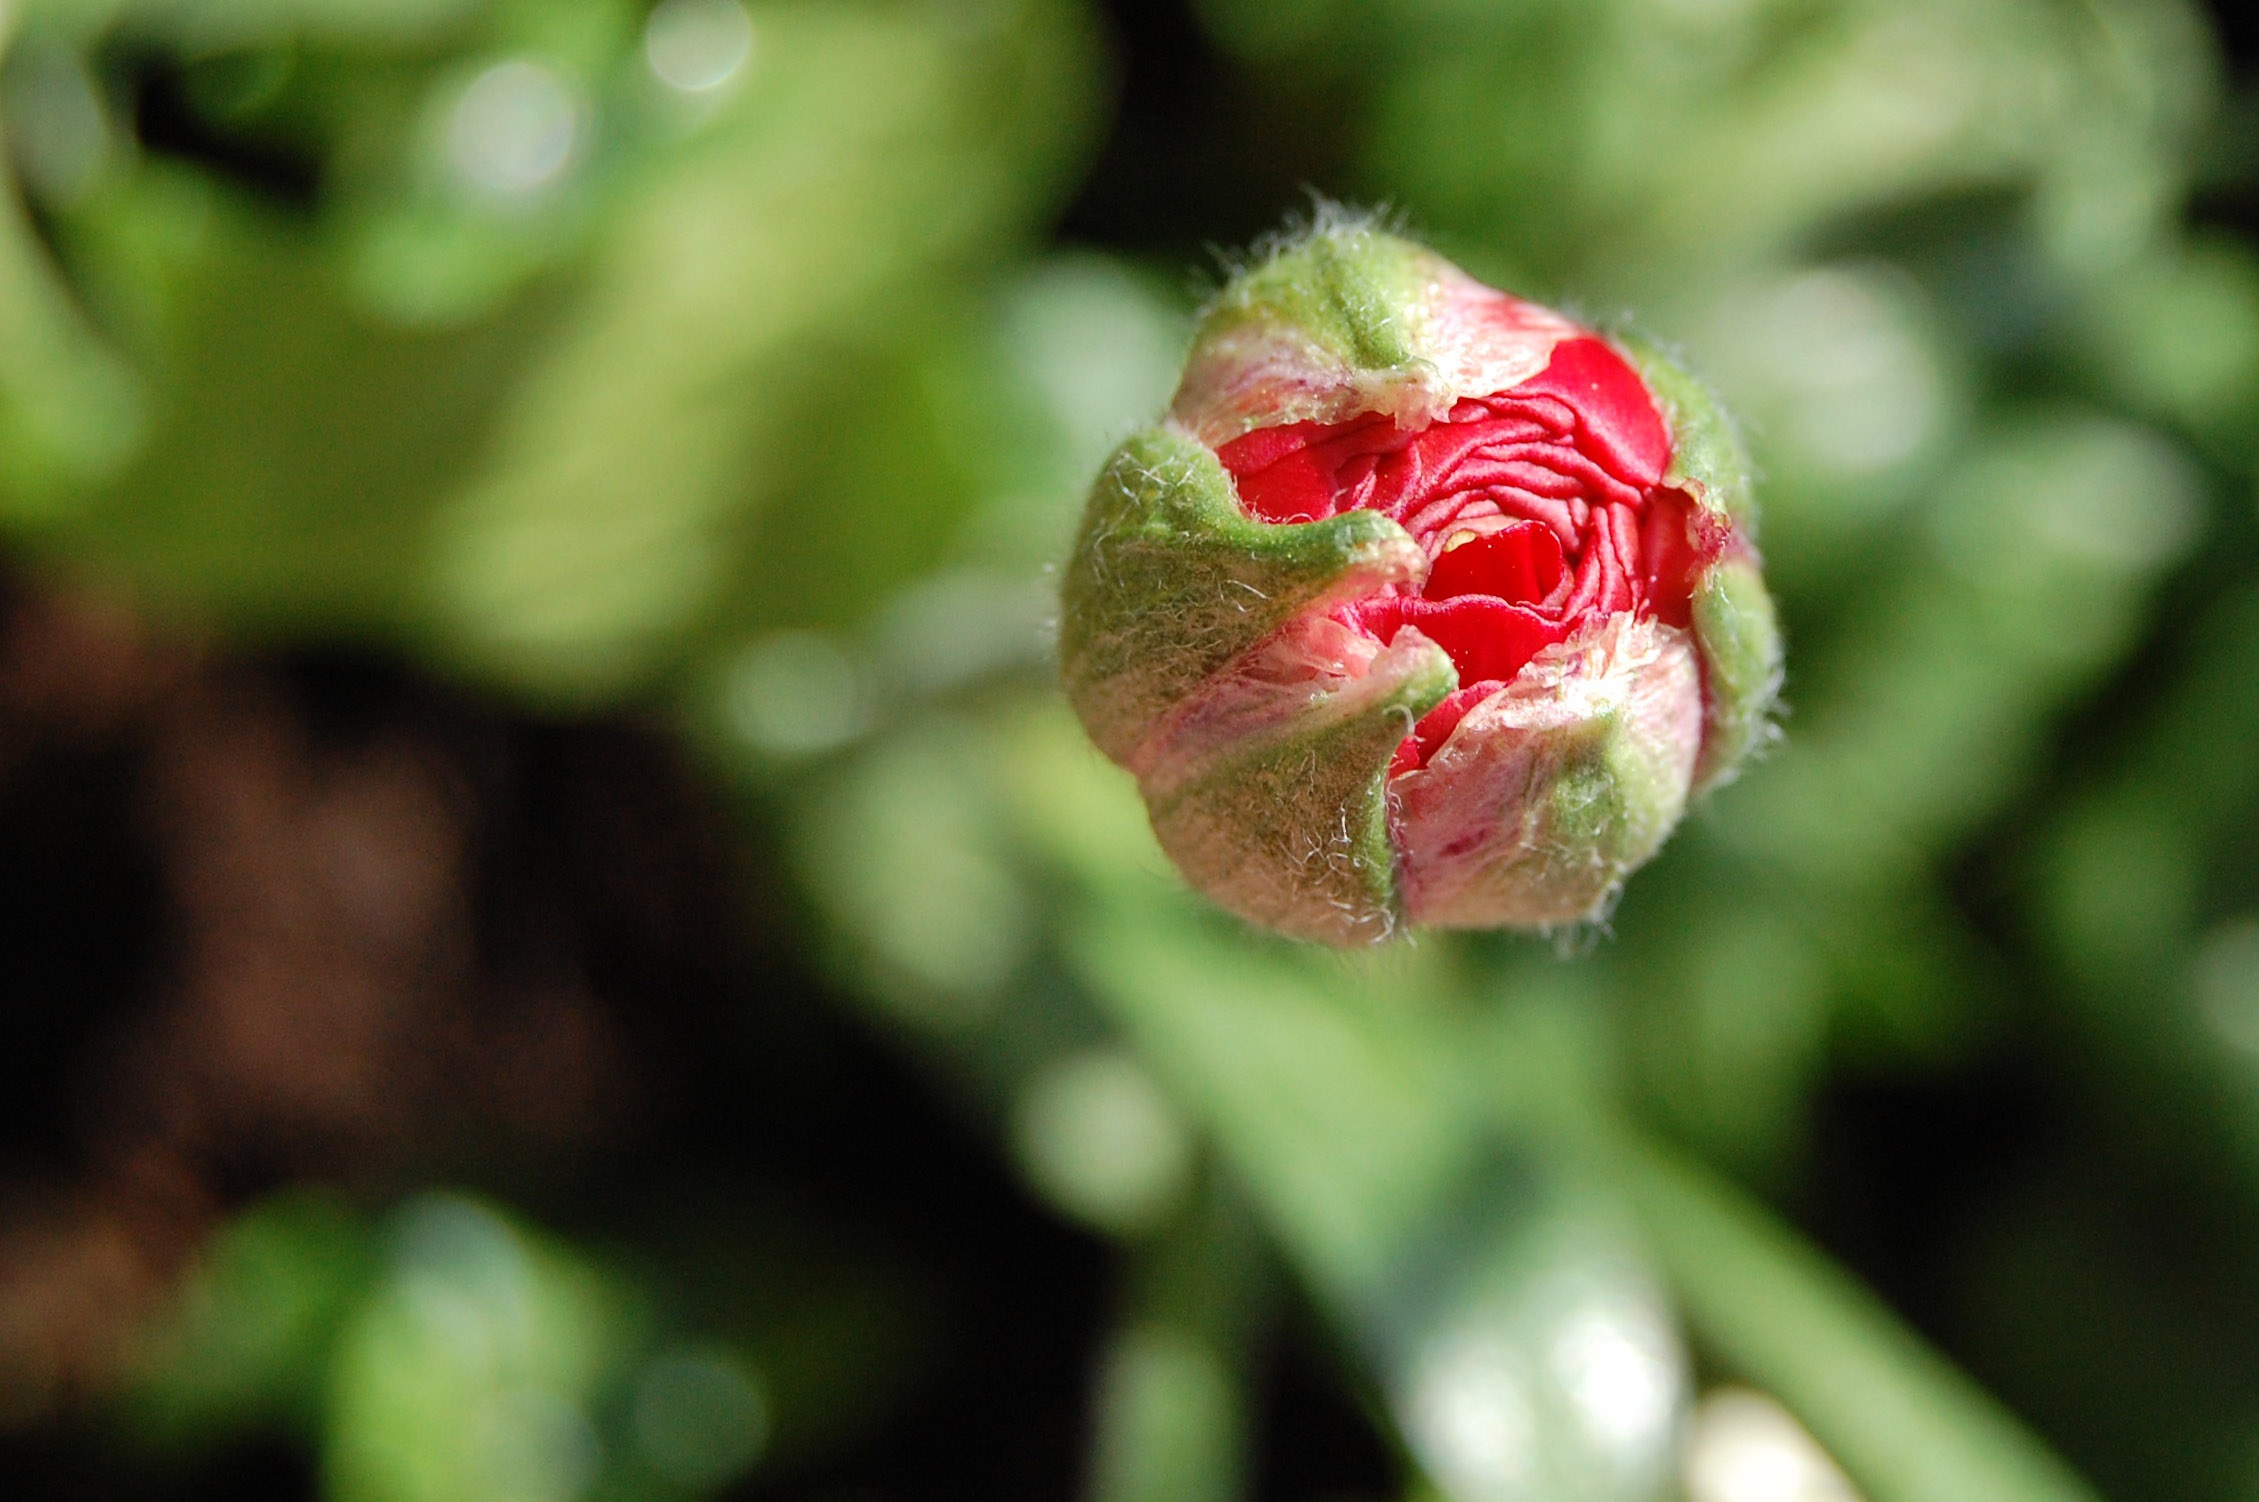
nature, blossom, plant, photography, leaf, flower, petal, bloom, rose, spring, green, red, produce, botany, flora, wildflower, close up, poppy, bud, awakening, macro photography, flowering plant, wild flower meadow, plant stem, land plant